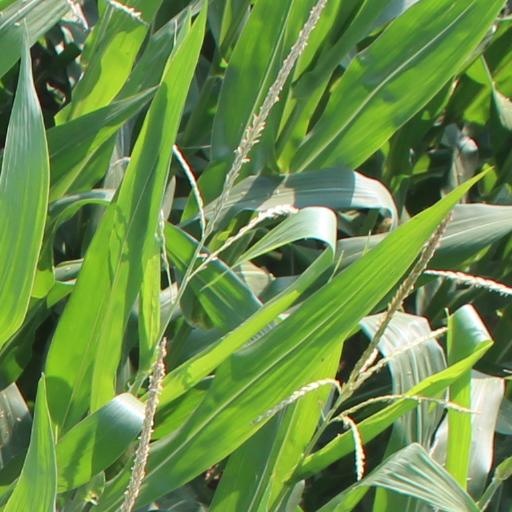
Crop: maize; corn